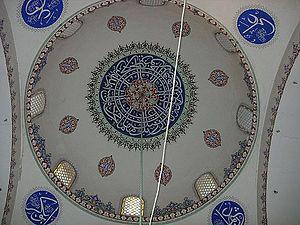
La mosquée Koca Mustafa Pacha située à Istanbul, est une ancienne église orthodoxe dont l’histoire remonte au Vᵉ siècle, transformée en mosquée par les Ottomans. L'église initiale et son monastère sont dédiés à saint André de Crète et portent le nom de Saint-André-du-Jugement. L'édifice subit d'importantes modifications architecturales au cours des siècles, particulièrement lors de sa transformation en mosquée ainsi qu'après le tremblement de terre de 1766. Elle est particulièrement célèbre en raison d'une chaine se trouvant encore de nos jours dans sa cour ayant le pouvoir miraculeux de décider lors de procès laquelle des deux parties disait la vérité.